Filip von Schantz

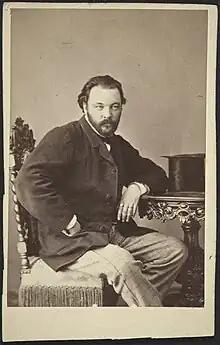
Filip von Schantz

John Filip von Schantz (17 January 1835 – 24 July 1865) was a Finnish composer and musician. Born in Ulvila, he left Helsinki in 1855 after being expelled from University of Helsinki, deciding to devote himself to music. The following year he began studies in violin and composition in Stockholm and continued them at Leipzig in Germany in 1857–1860.